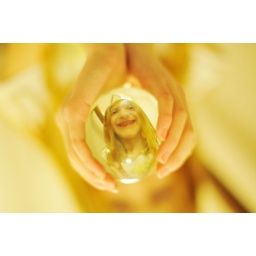
girl in glass ball upside down 2